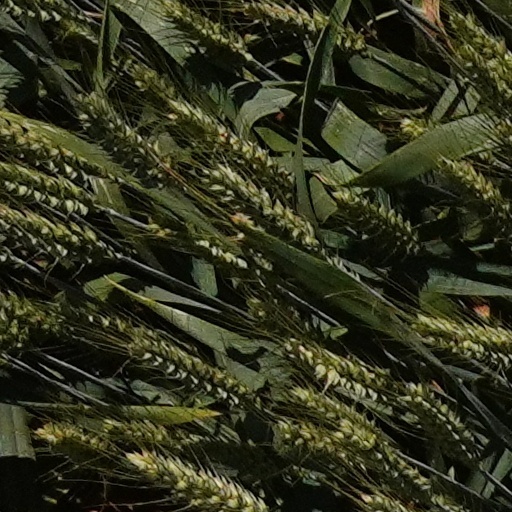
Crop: wheat